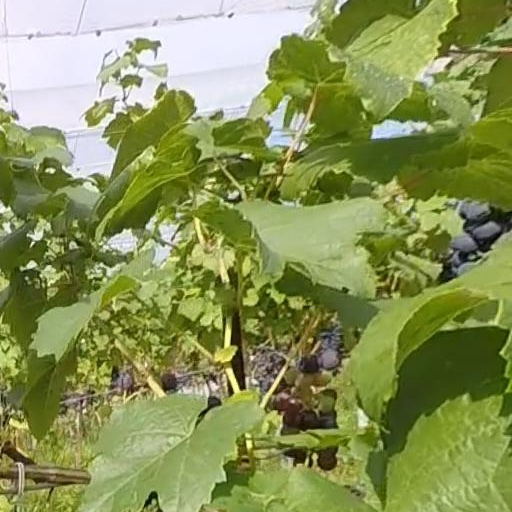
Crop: grape